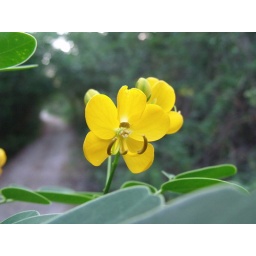
yellow flowers in the mangrove forest